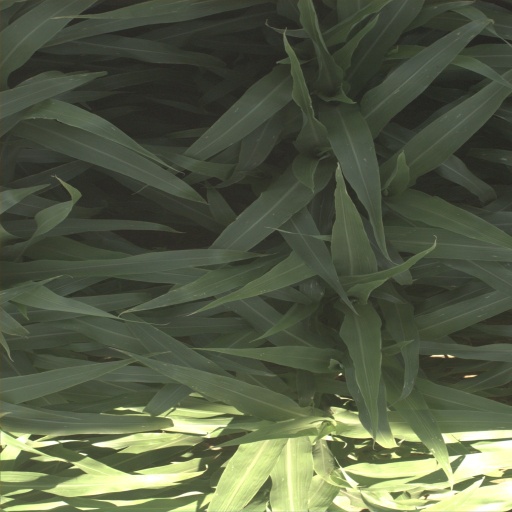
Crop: sorghum